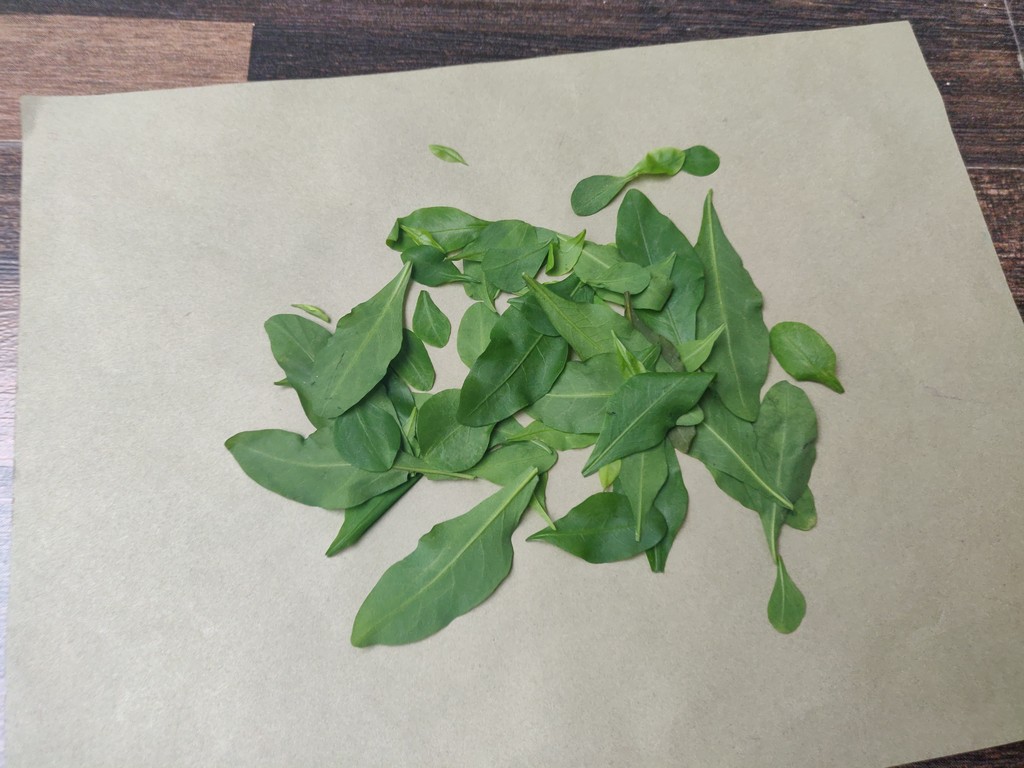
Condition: Healthy
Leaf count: multiple
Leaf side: unknown